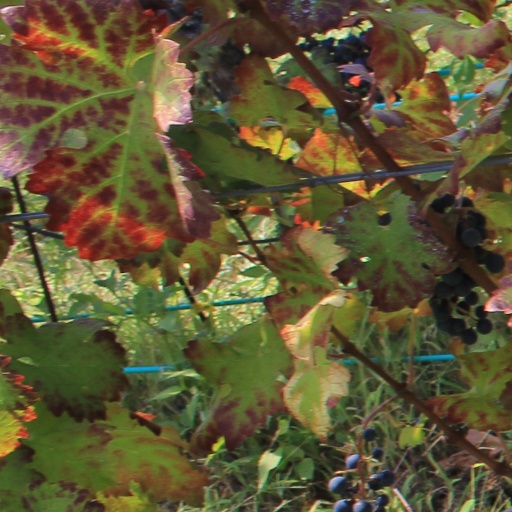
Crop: grape